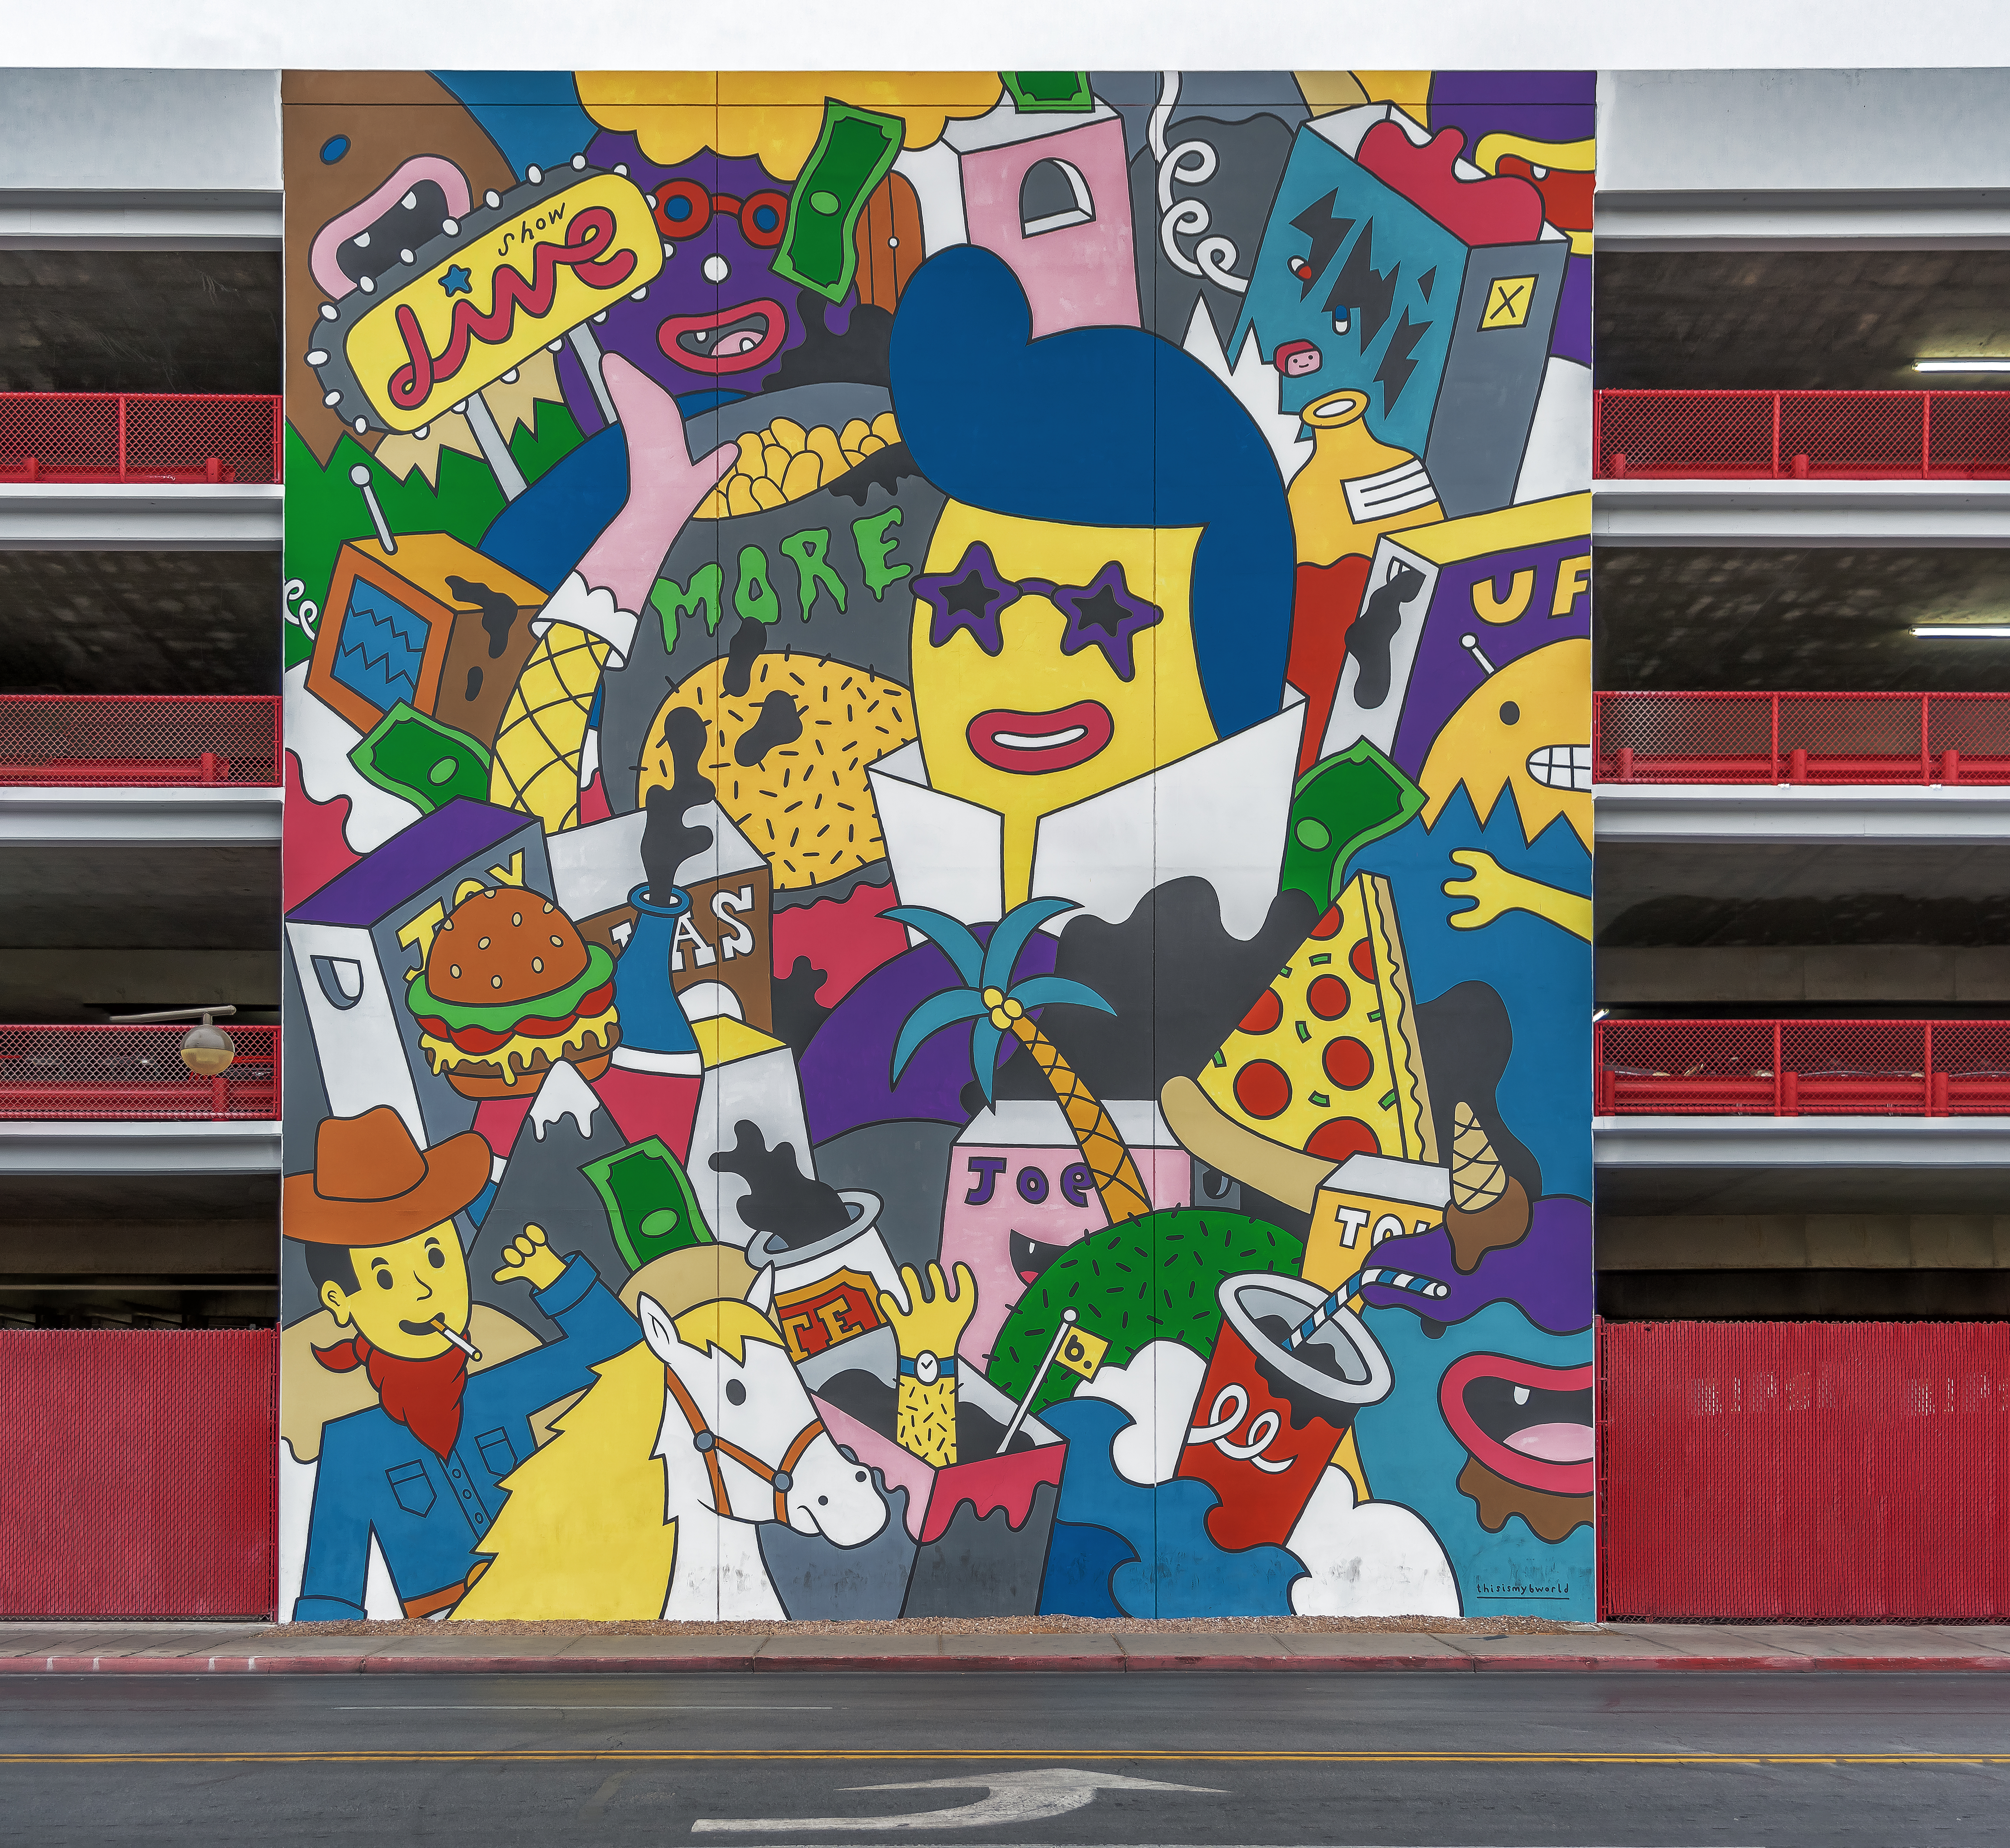
geotagged, nevada, united states, usa, a6500, abstract art, art, city, City of Las Vegas, city scene, cityscape, Clark County, Clark County Nevada, Clark County NV, downtown las vegas, feet, fremont, Fremont District, Fremont District Las Vegas, Fremont Street, Fremont Street Experience, Fremont Street Las Vegas, graffiti, las vegas, Las Vegas Attraction, Las Vegas DownTown, Las Vegas Graffiti, Las Vegas NV, Las Vegas Photography, Las Vegas Public Art, Las Vegas Sights, Las Vegas Street Art, Las Vegas Street Photography, Las Vegas Streets, las vegas strip, Las Vegas Vacation, model, mural, murals, Nevada Tourism, portrait, public art, scenic, sightseeing, sin city, sony, SONY a6500, SONY Alpha 6500, sony mirrorless, spray paint, street, street art, street photography, streetscape, tourism, tourist attraction, travel, travel photography, urban, Vacation Photo, vegas strip, wall art, painting, modern art, visual arts, wall, poster, artwork, paint, illustration, world, fictional character, graphics